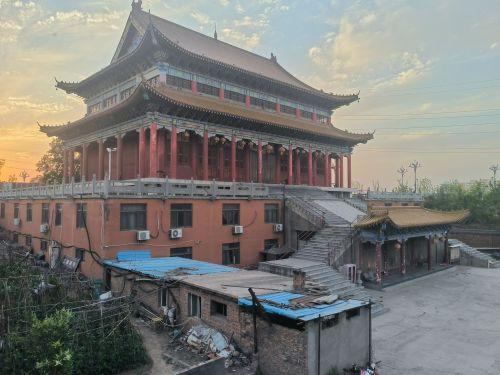
地标名称：三佛禅寺
所在城市：鹤壁市·淇县